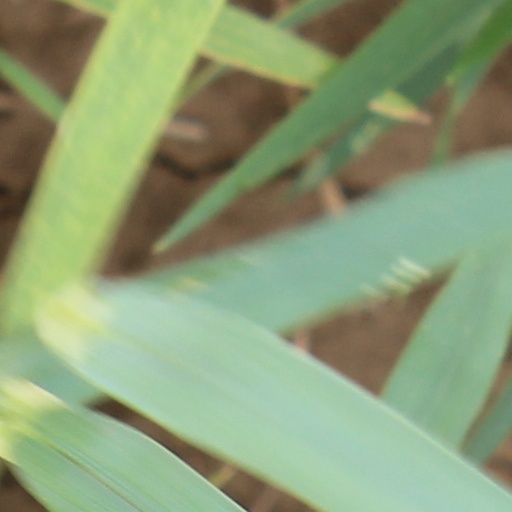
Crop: wheat